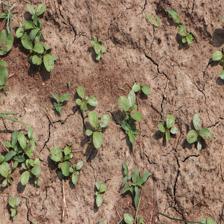
Label: BroadLeafWeed